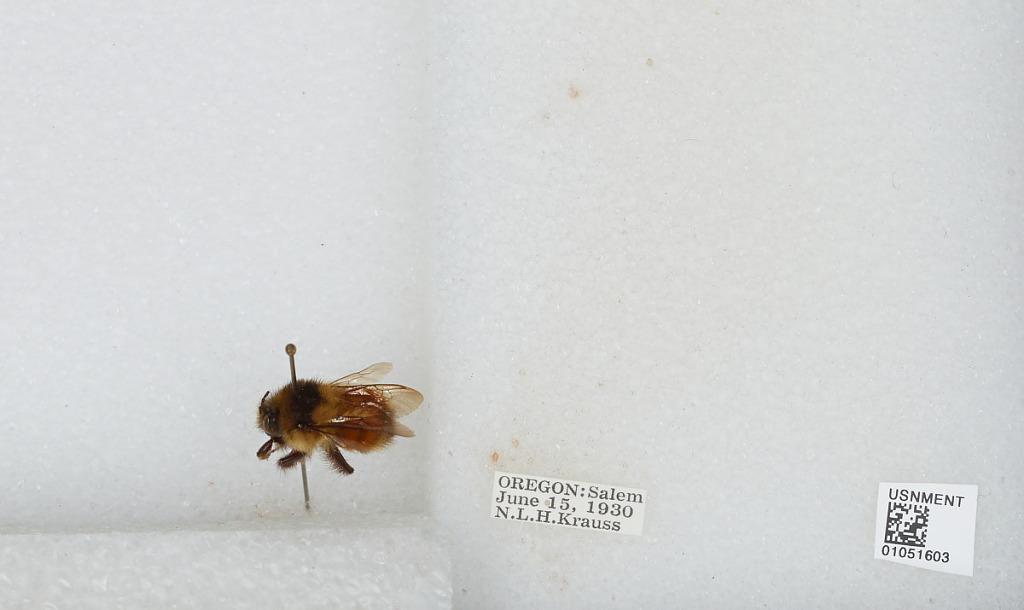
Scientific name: Bombus sp.
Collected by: N. Krauss
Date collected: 1930-6-15
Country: United States
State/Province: Oregon
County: Marion
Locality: Salem
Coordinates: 44.9308, -123.029